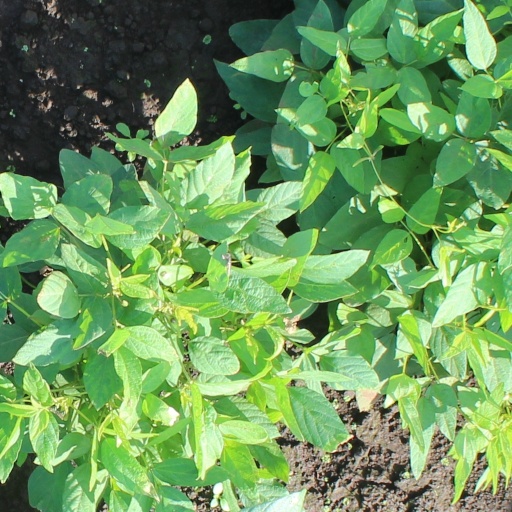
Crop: soybean